Honda Prelude

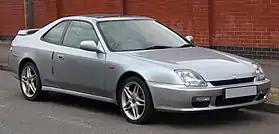
1998 Honda Prelude VTi (BB6) in the UK

The is a sport compact car produced by the Japanese company Honda. It was once produced over five generations from 1978 to 2001. It is planned to be reintroduced in 2025.